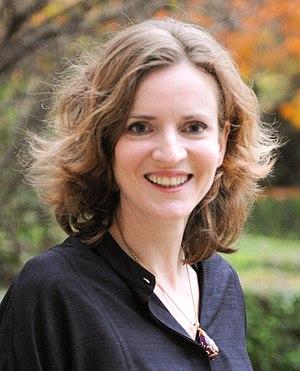
Nathalie Kosciusko-Morizet, décembre 2014
La primaire ouverte de la droite et du centre est une élection primaire organisée les 20 et 27 novembre 2016 par Les Républicains, le Parti chrétien-démocrate et le Centre national des indépendants et paysans afin de désigner un candidat commun représentant la droite et le centre à l'élection présidentielle française de 2017.
Cette page présente les candidats à la primaire ouverte de la droite et du centre organisée en novembre 2016, en vue de l'élection présidentielle française de 2017.
Nathalie Kosciusko-Morizet, souvent désignée par ses initiales NKM, née le 14 mai 1973 à Paris, est une femme politique française.